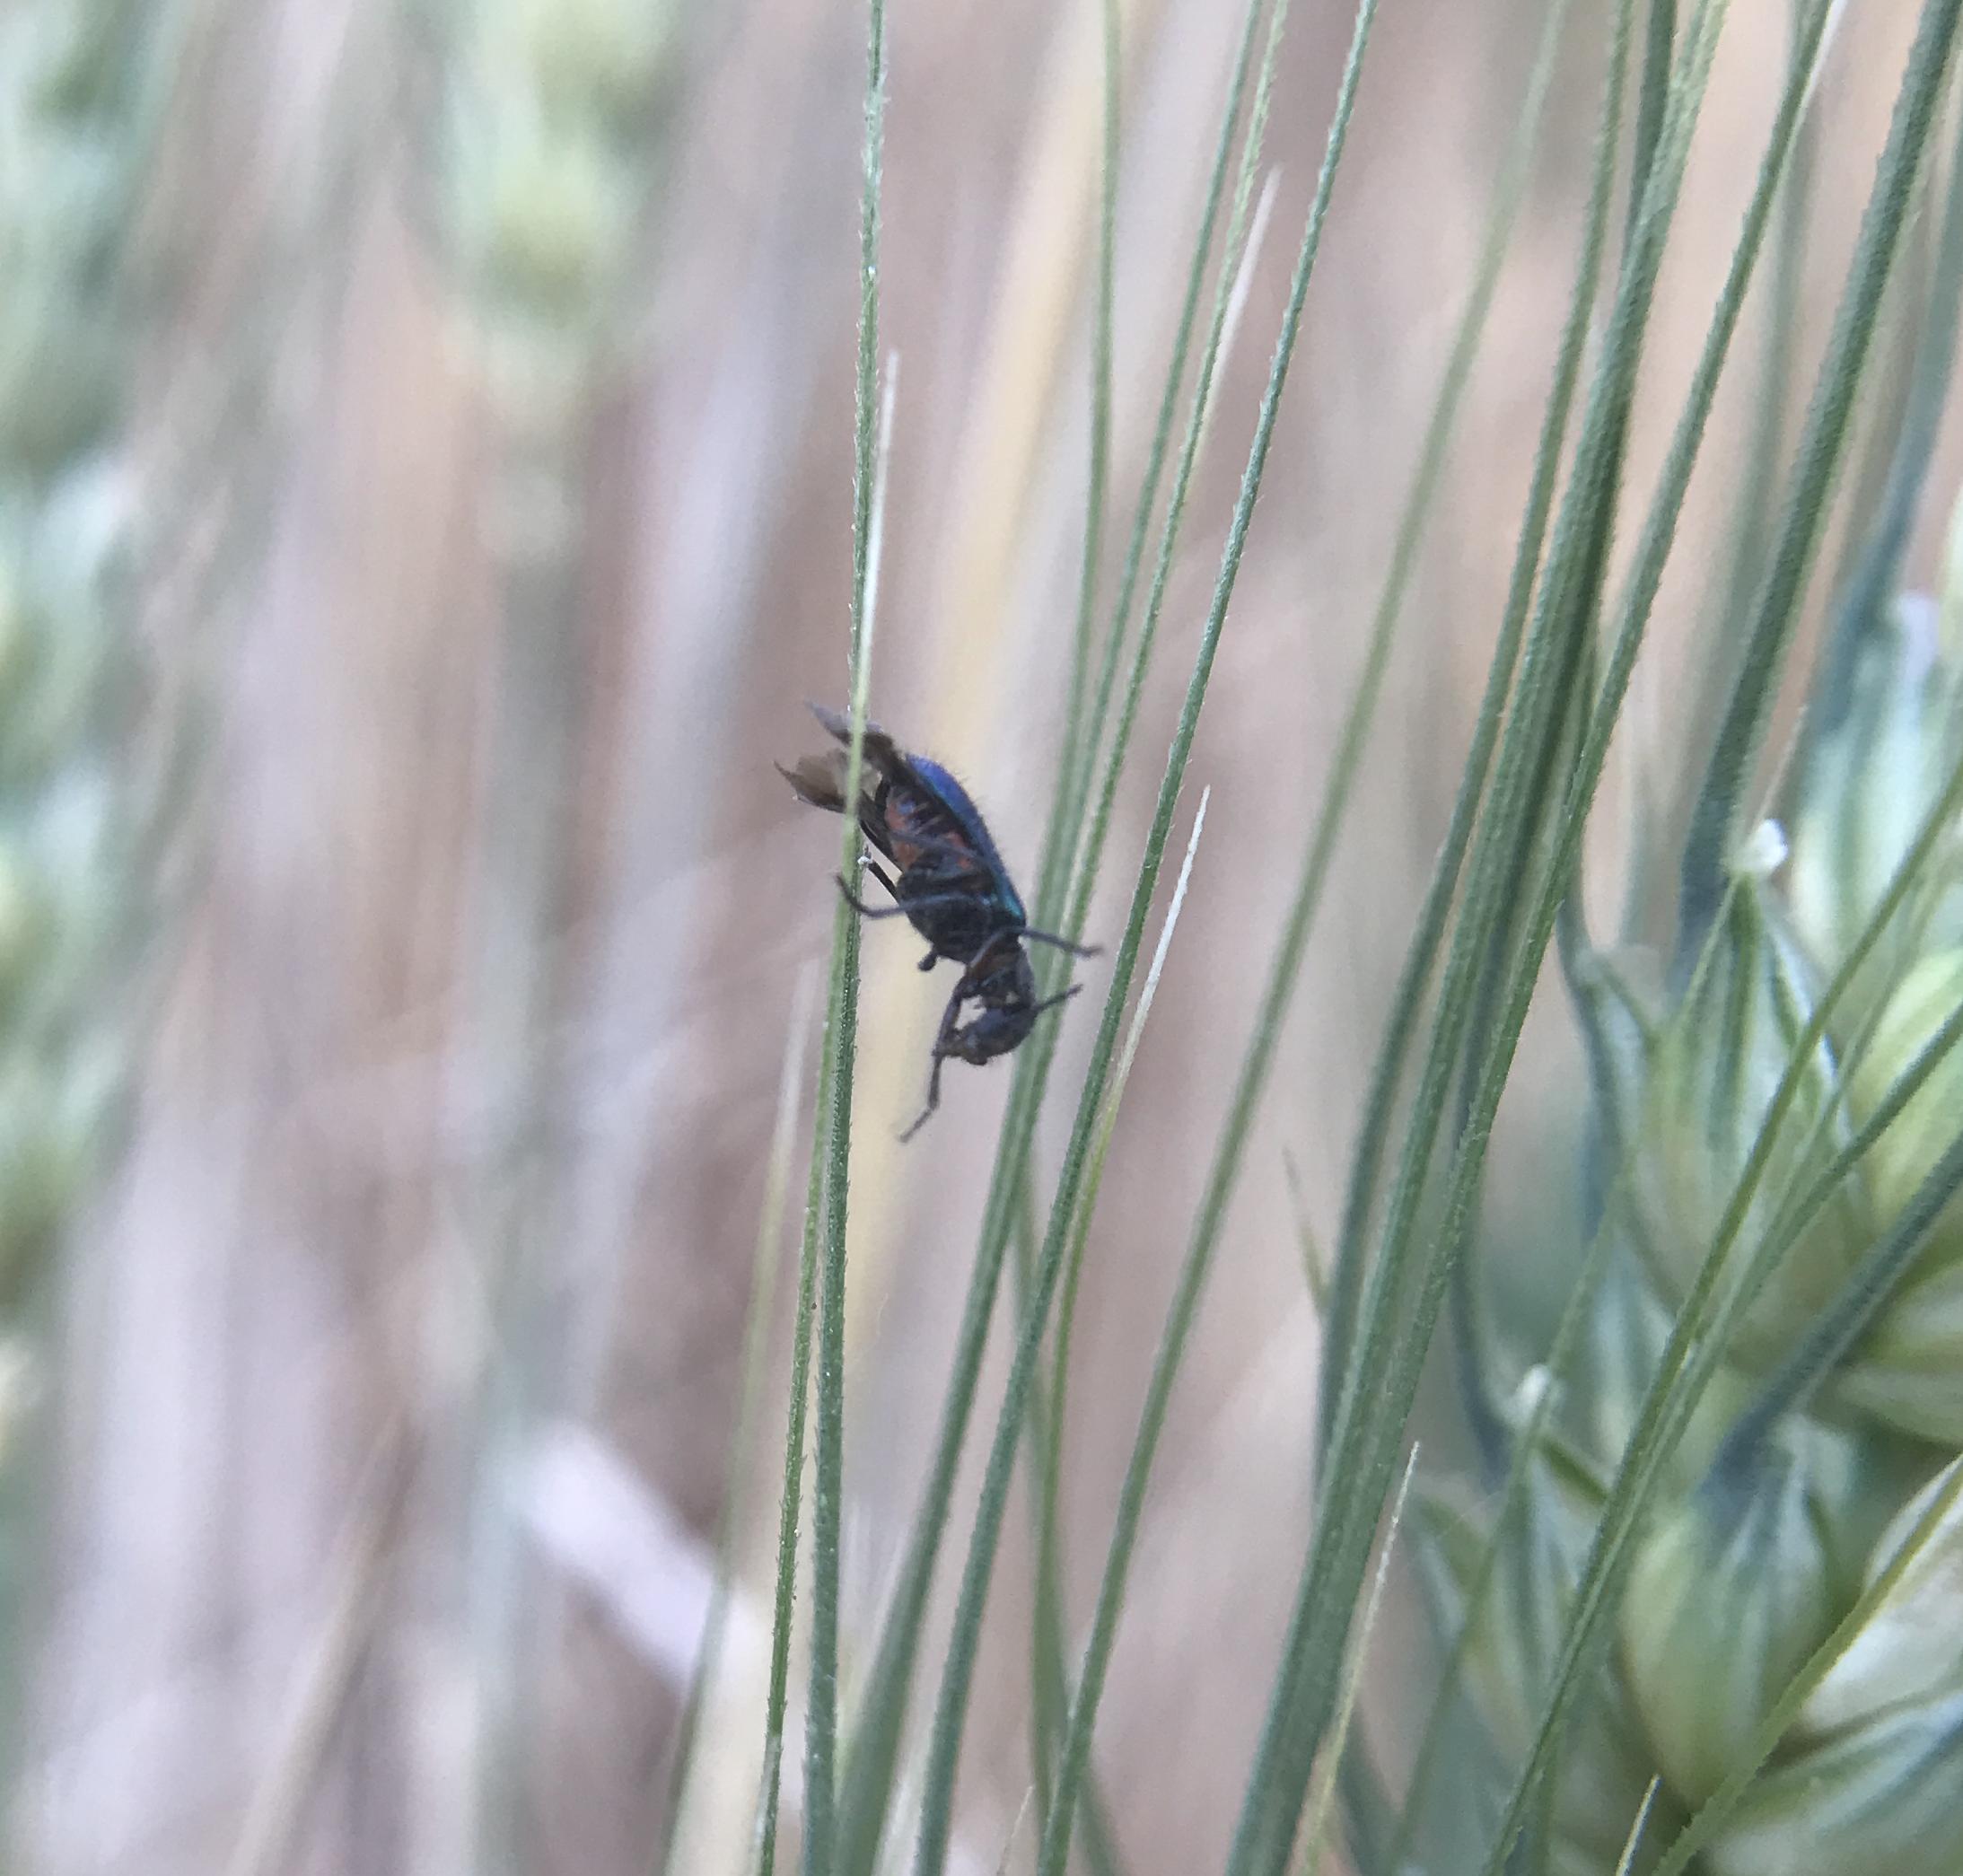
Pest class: predators